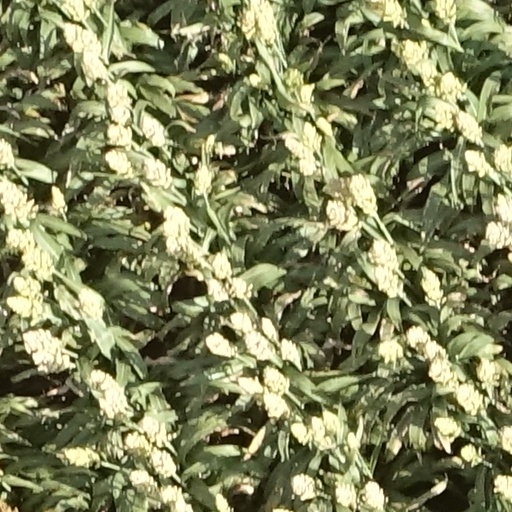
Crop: sorghum